Henryk Pillati

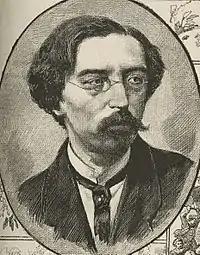
Self-portrait, from "Tygodnik Illustrowany" (1889)

Henryk Pillati (19 January 1832 in Warsaw – 16 April 1894 in Warsaw) was a Polish illustrator, caricaturist and history painter, in the Classical style.